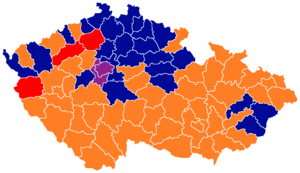
Les élections législatives tchèques de 2013 se sont déroulées les 25 et 26 octobre 2013, afin d'élire les deux cents députés de la septième législature de la Chambre des députés, pour un mandat de quatre ans. Le scrutin fait suite à la dissolution de la Chambre, le 20 août 2013.